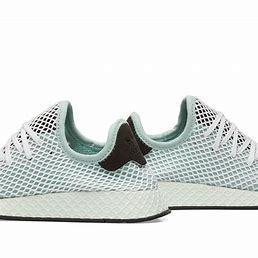
Brand: Adidas
Model: Deerupt Runner